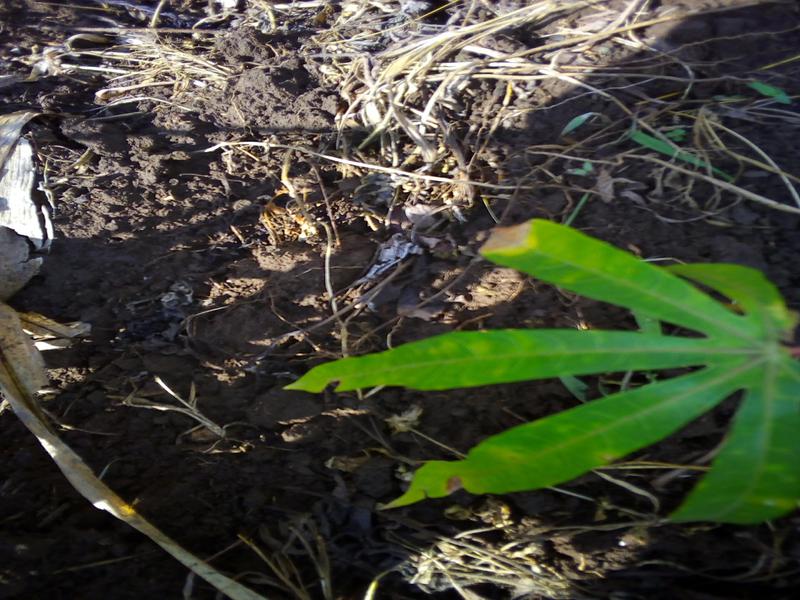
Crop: cassava
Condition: brown_streak_disease